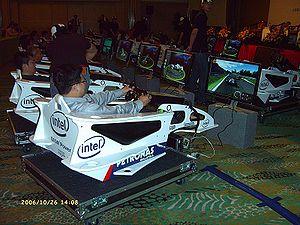
Un jeu vidéo de Formule 1 est un genre de jeu vidéo dont le gameplay est basé sur le contrôle d'un véhicule de Formule 1, les jeux de F1 représentent une bonne partie de la famille des jeux vidéo de course. Le but est généralement de progresser le plus rapidement possible d'un point à un autre pour gagner sur les autres ou sur le temps. Ce type de jeu met en exergue la notion de compétition et tire son intérêt des sensations de vitesse et de pilotage qu'il procure. Très populaire, le genre s'inspire des Grands Prix de Formule 1, des circuits et des monoplaces de cette discipline.
La Formule 1, communément abrégée en F1, est une discipline de sport automobile considérée comme la catégorie reine de ce sport. Elle a pris au fil des ans une dimension mondiale et elle est, avec les Jeux olympiques et la Coupe du monde de football, l'un des événements sportifs les plus médiatisés.